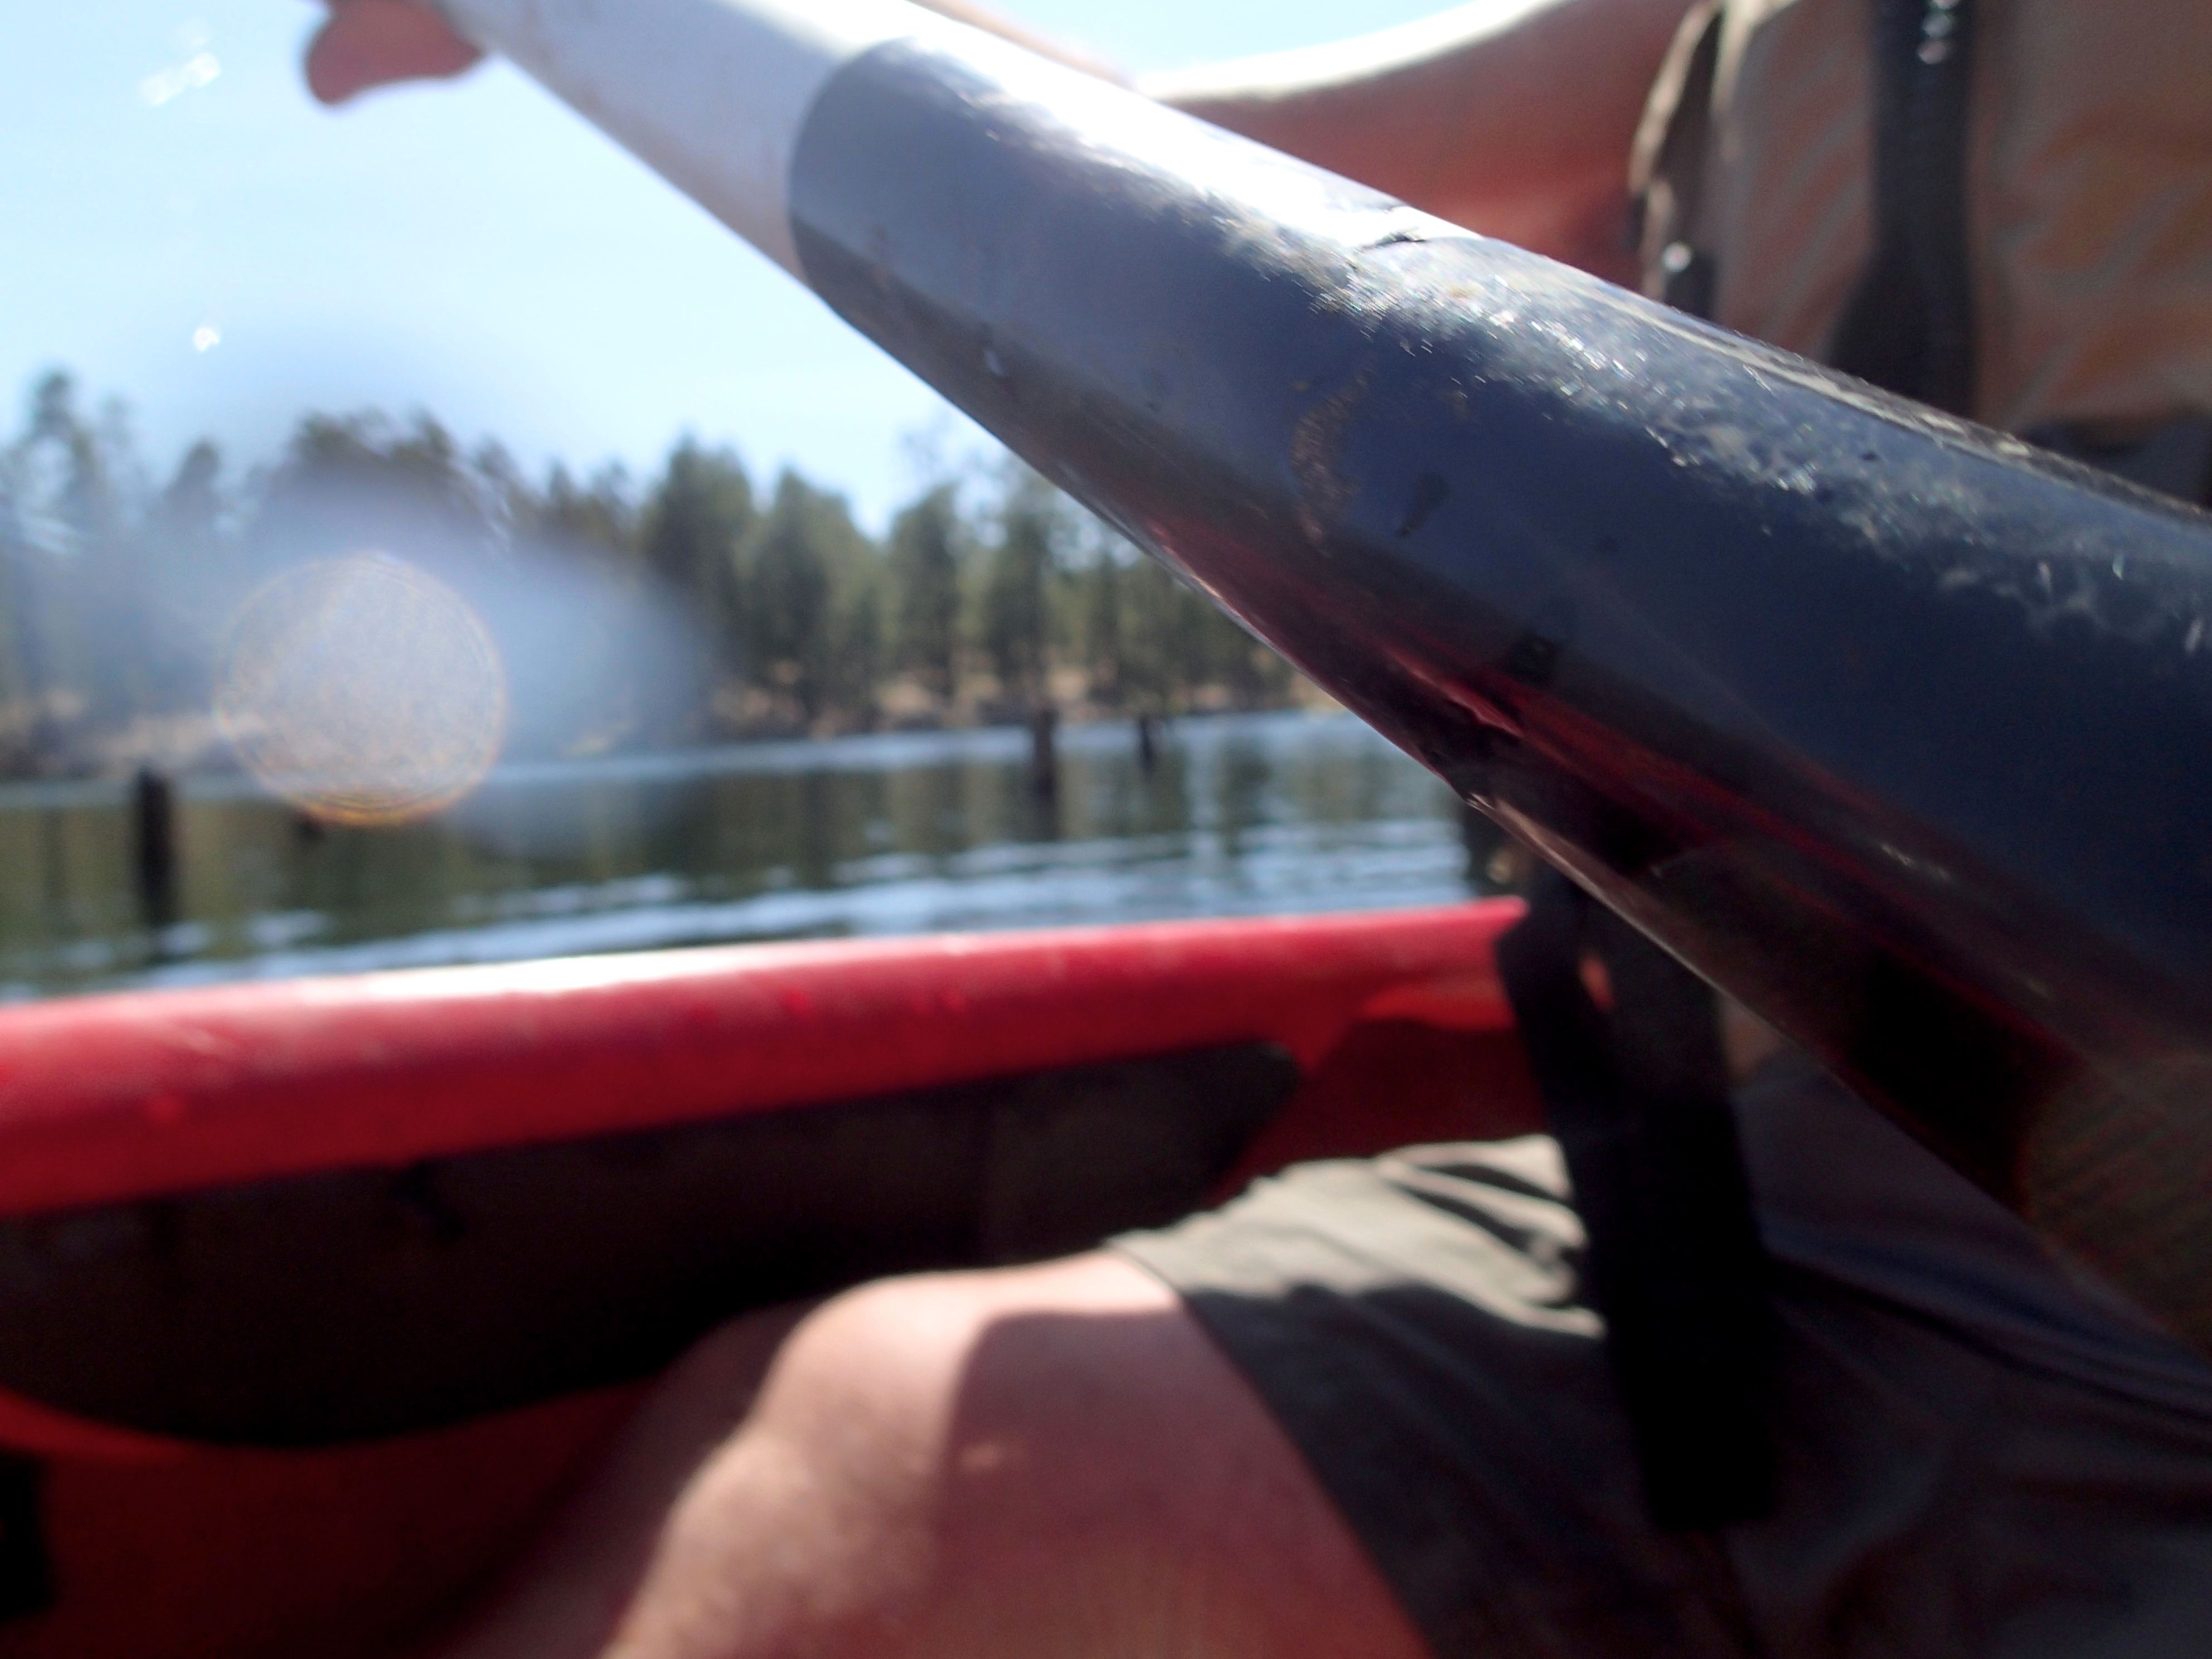
boat, red, vehicle, kayak, weapon, gun, watercraft